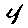
Label: 4